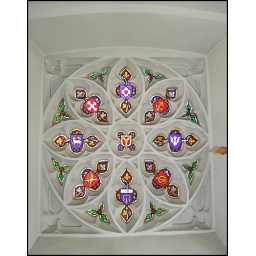
&lt;b&gt;St Margaret, Old Catton, Norwich&lt;/b&gt;Pretty round-towered church in a village high street setting in north Norwich suburbia.